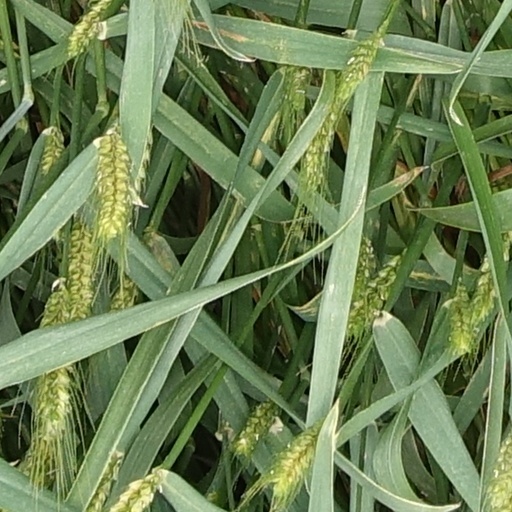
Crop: wheat